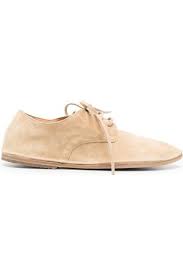
Label: Brogue